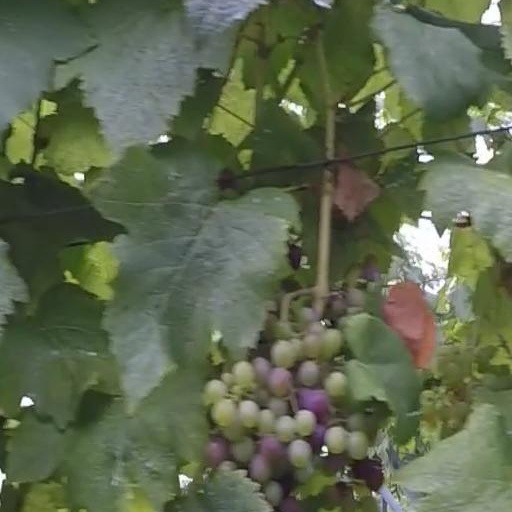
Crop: grape